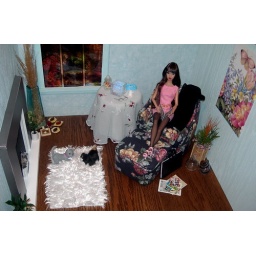
Jett in her blue sitting room (2nd diorama)